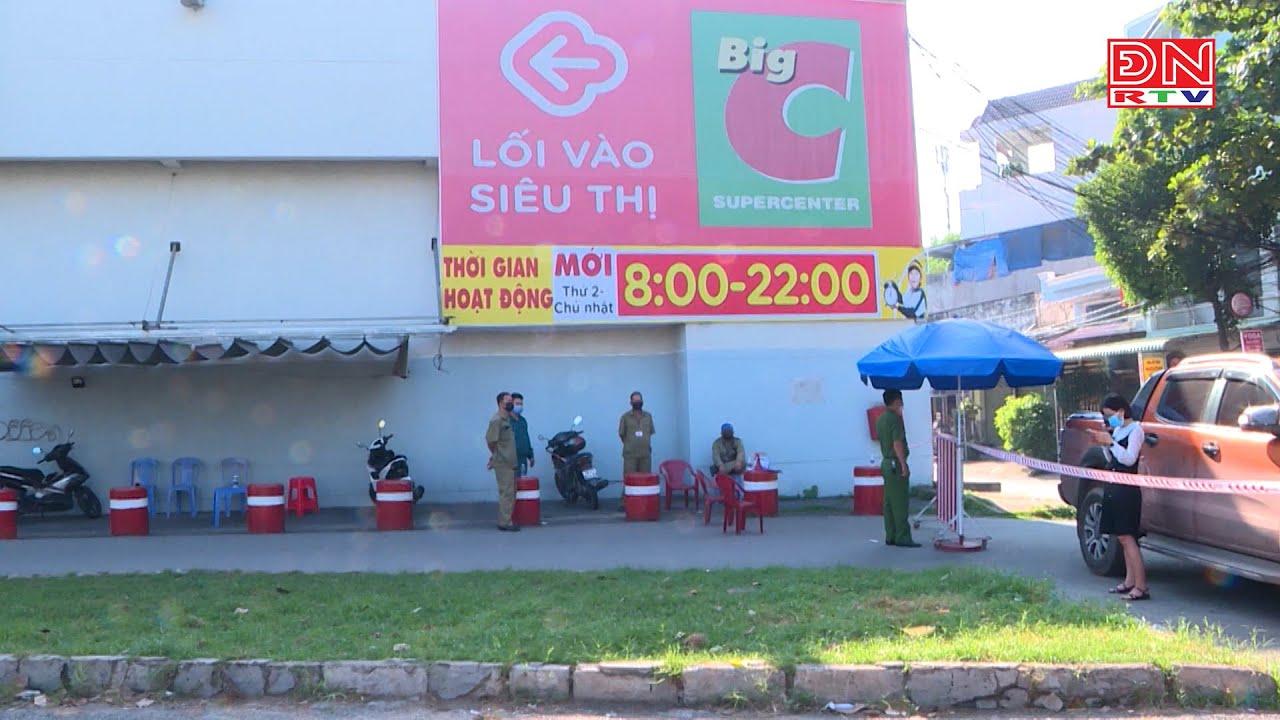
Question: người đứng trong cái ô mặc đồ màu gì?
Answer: màu xanh lá